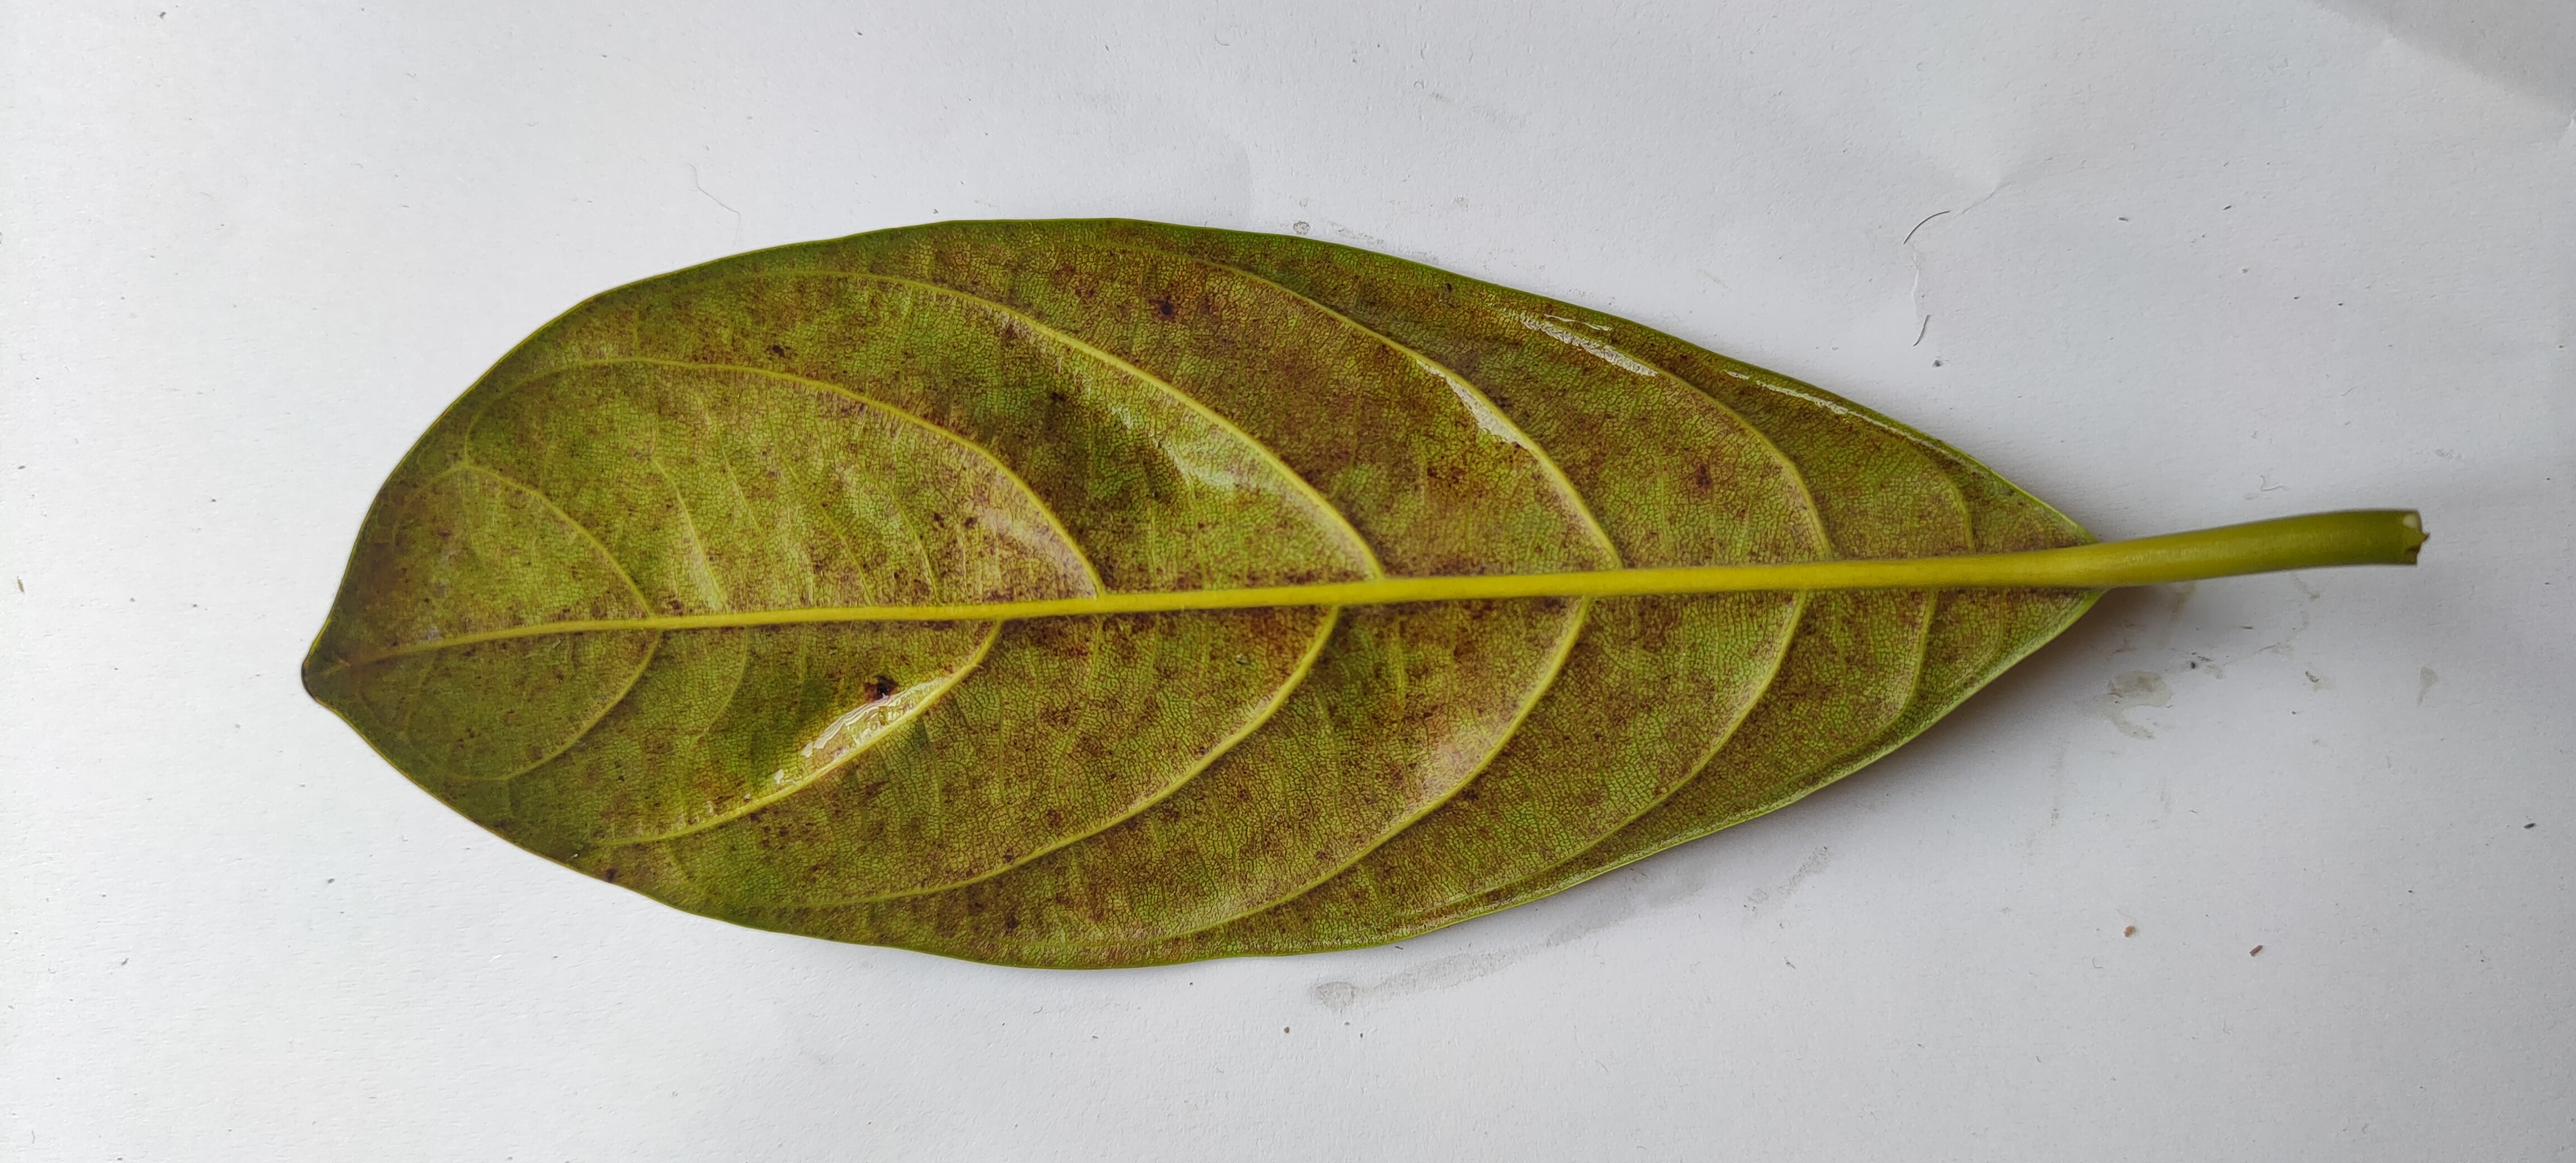
Leaf variety: Jackfruit